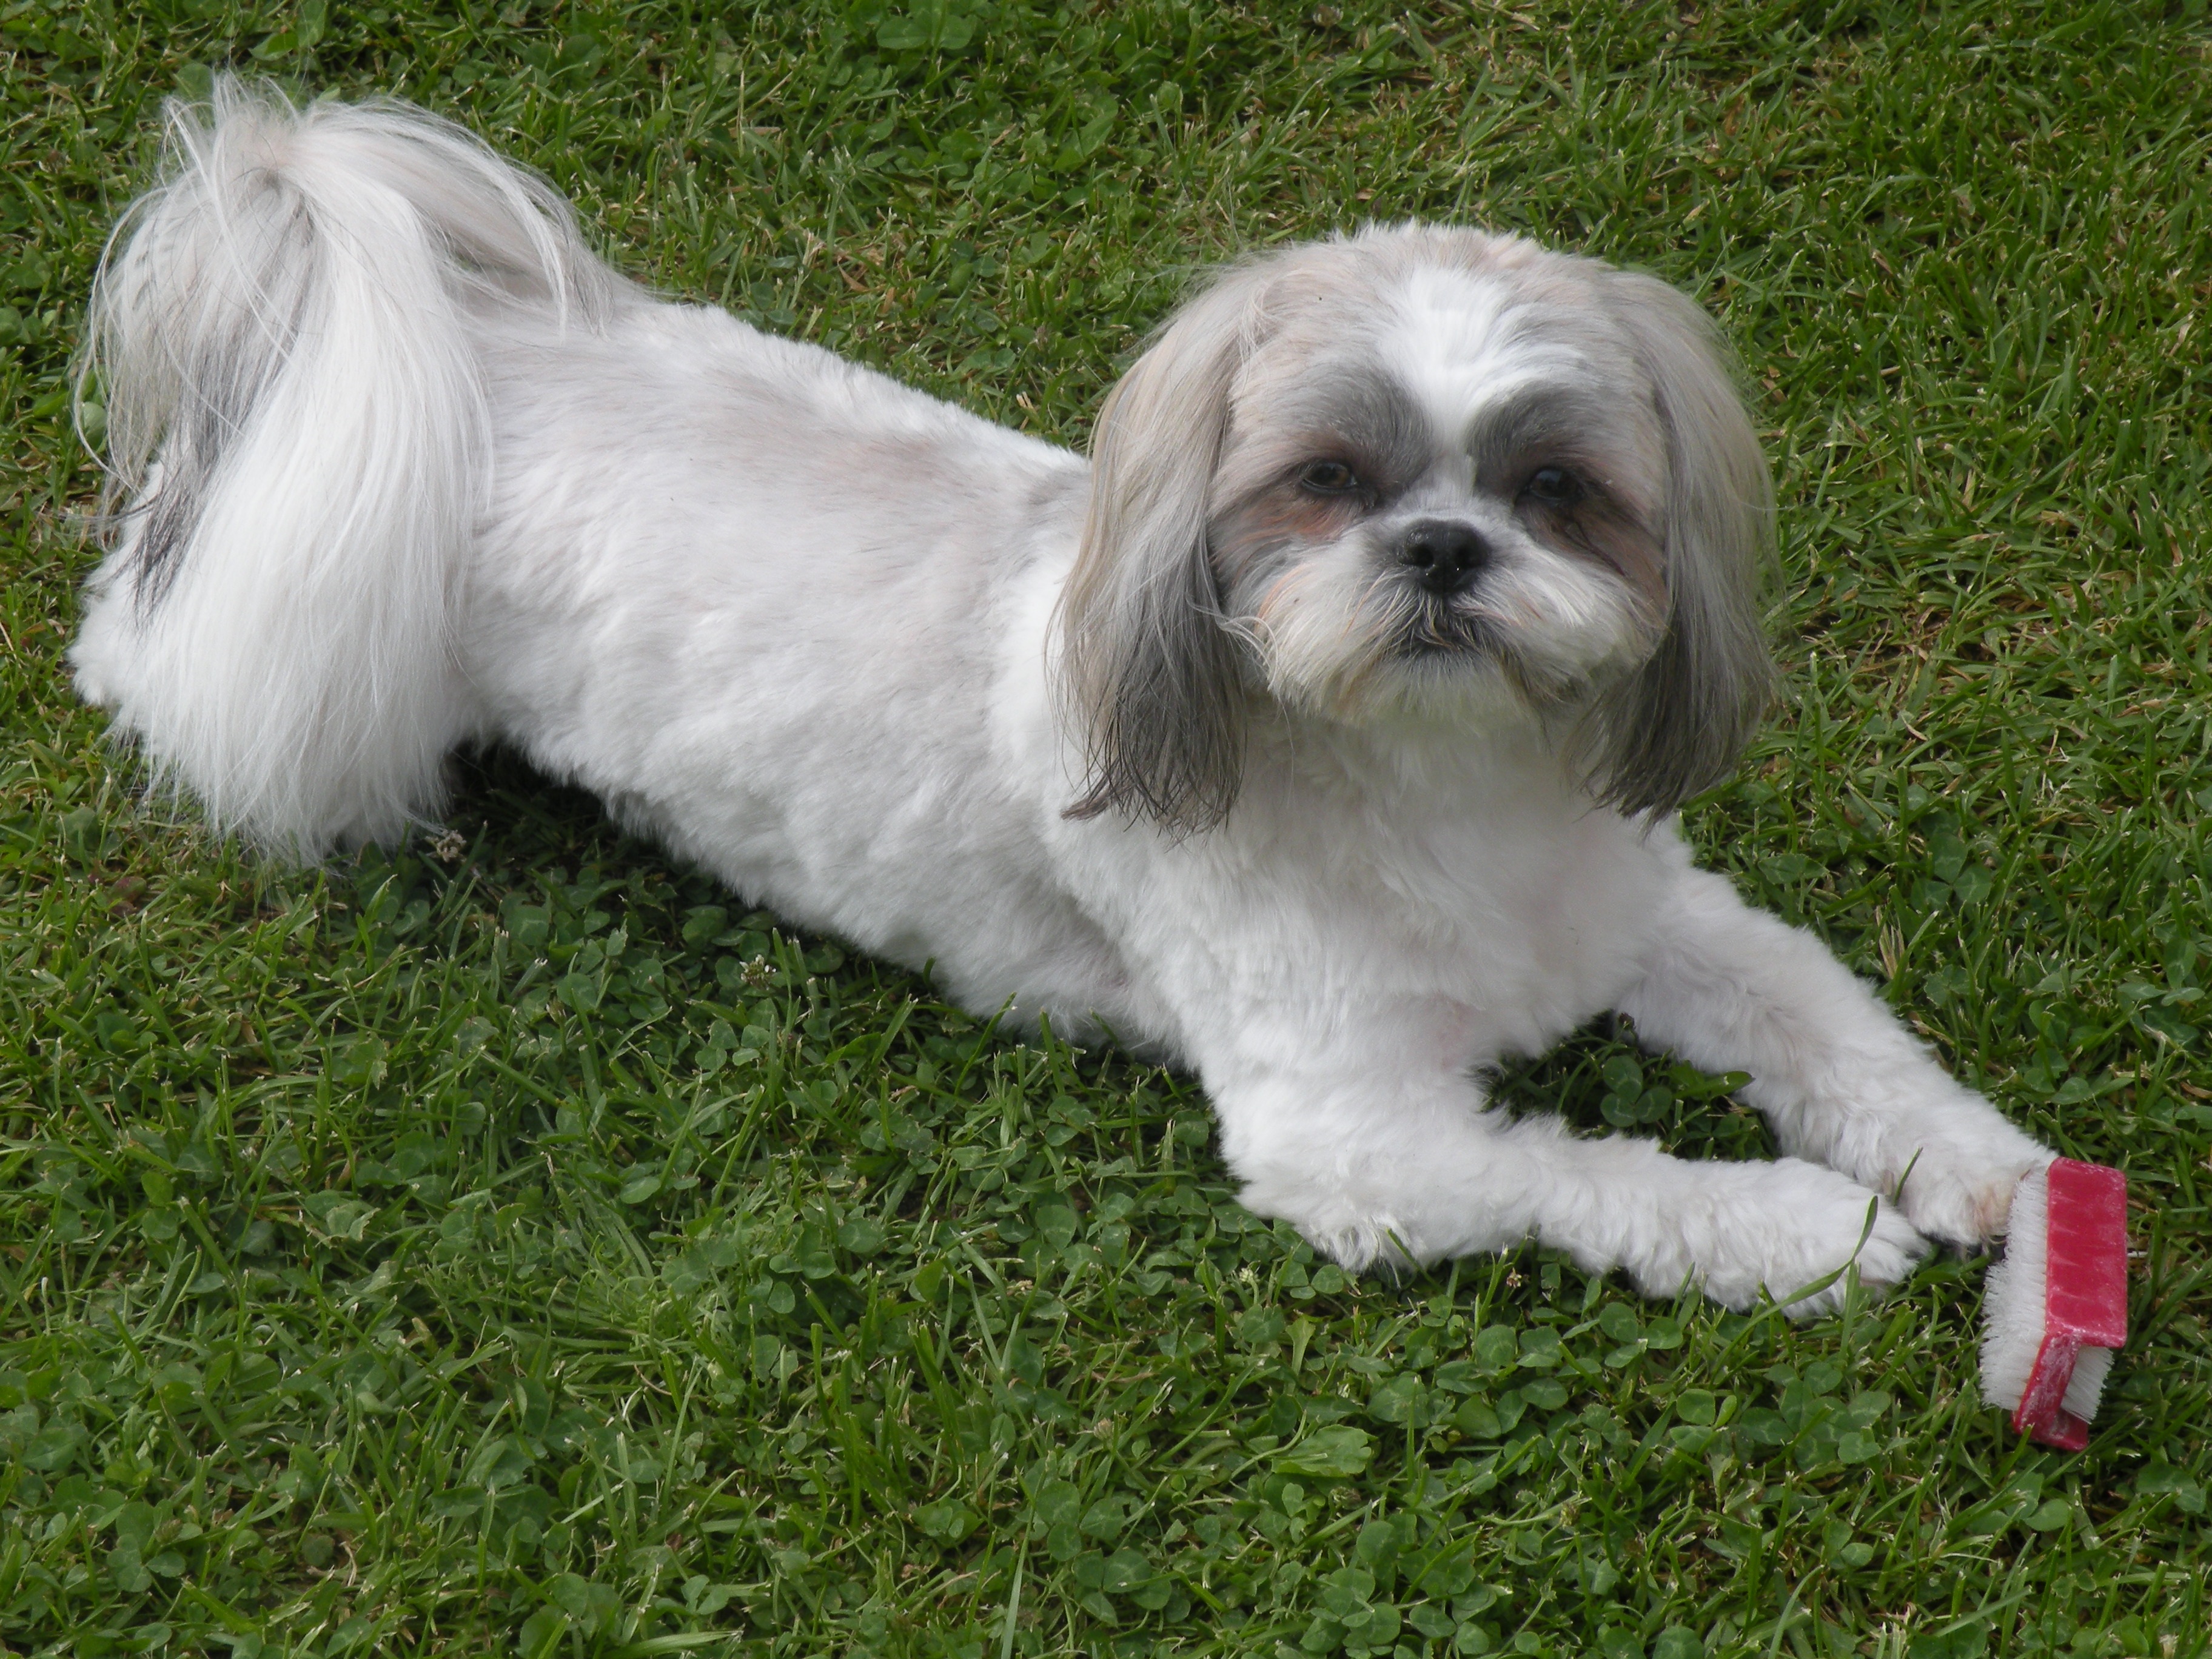
dog, mammal, race, vertebrate, dog breed, lhasa apso, bitch, maltese, bichon, shih tzu, tibetan terrier, bolognese, havanese, dog like mammal, carnivoran, schnoodle, dandie dinmont terrier, l wchen, cavachon, bolonka, poodle crossbreed, chinese imperial dog